Le Ménil-Scelleur

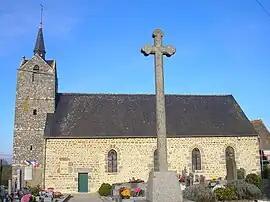
The church in Le Ménil-Scelleur

Le Ménil-Scelleur is a commune in the Orne department in north-western France.